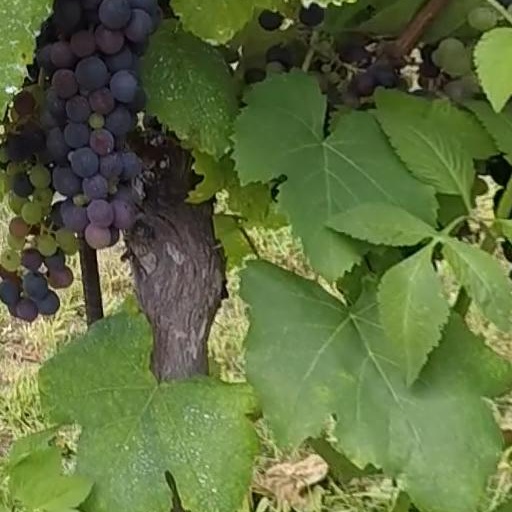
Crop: grape